Bahrain

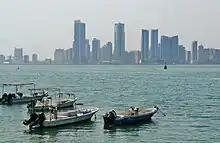
Manama seen from Muharraq

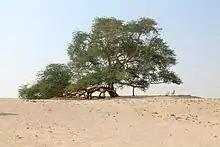
The Tree of Life, a 9.75 meter high Prosopis cineraria tree that is over 400 years old

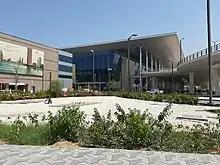
The new terminal of the Bahrain International Airport

Economic conditions have fluctuated with the changing price of oil since 1985, for example during and following the Persian Gulf crisis of 1990–91. With its highly developed communication and transport facilities, Bahrain is home to a number of multinational firms and construction proceeds on several major industrial projects. A large share of exports consists of petroleum products made from imported crude oil, which accounted for 51% of the country's imports in 2007. In October 2008, the Bahraini government introduced a long-term economic vision for Bahrain known as 'Vision 2030' which aims to transform Bahrain into a diversified and sustainable economy.